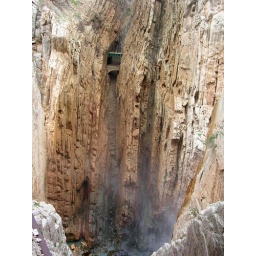
Opposite side of the canyon from where we were. There is a few traditional routes over the train tunnel...